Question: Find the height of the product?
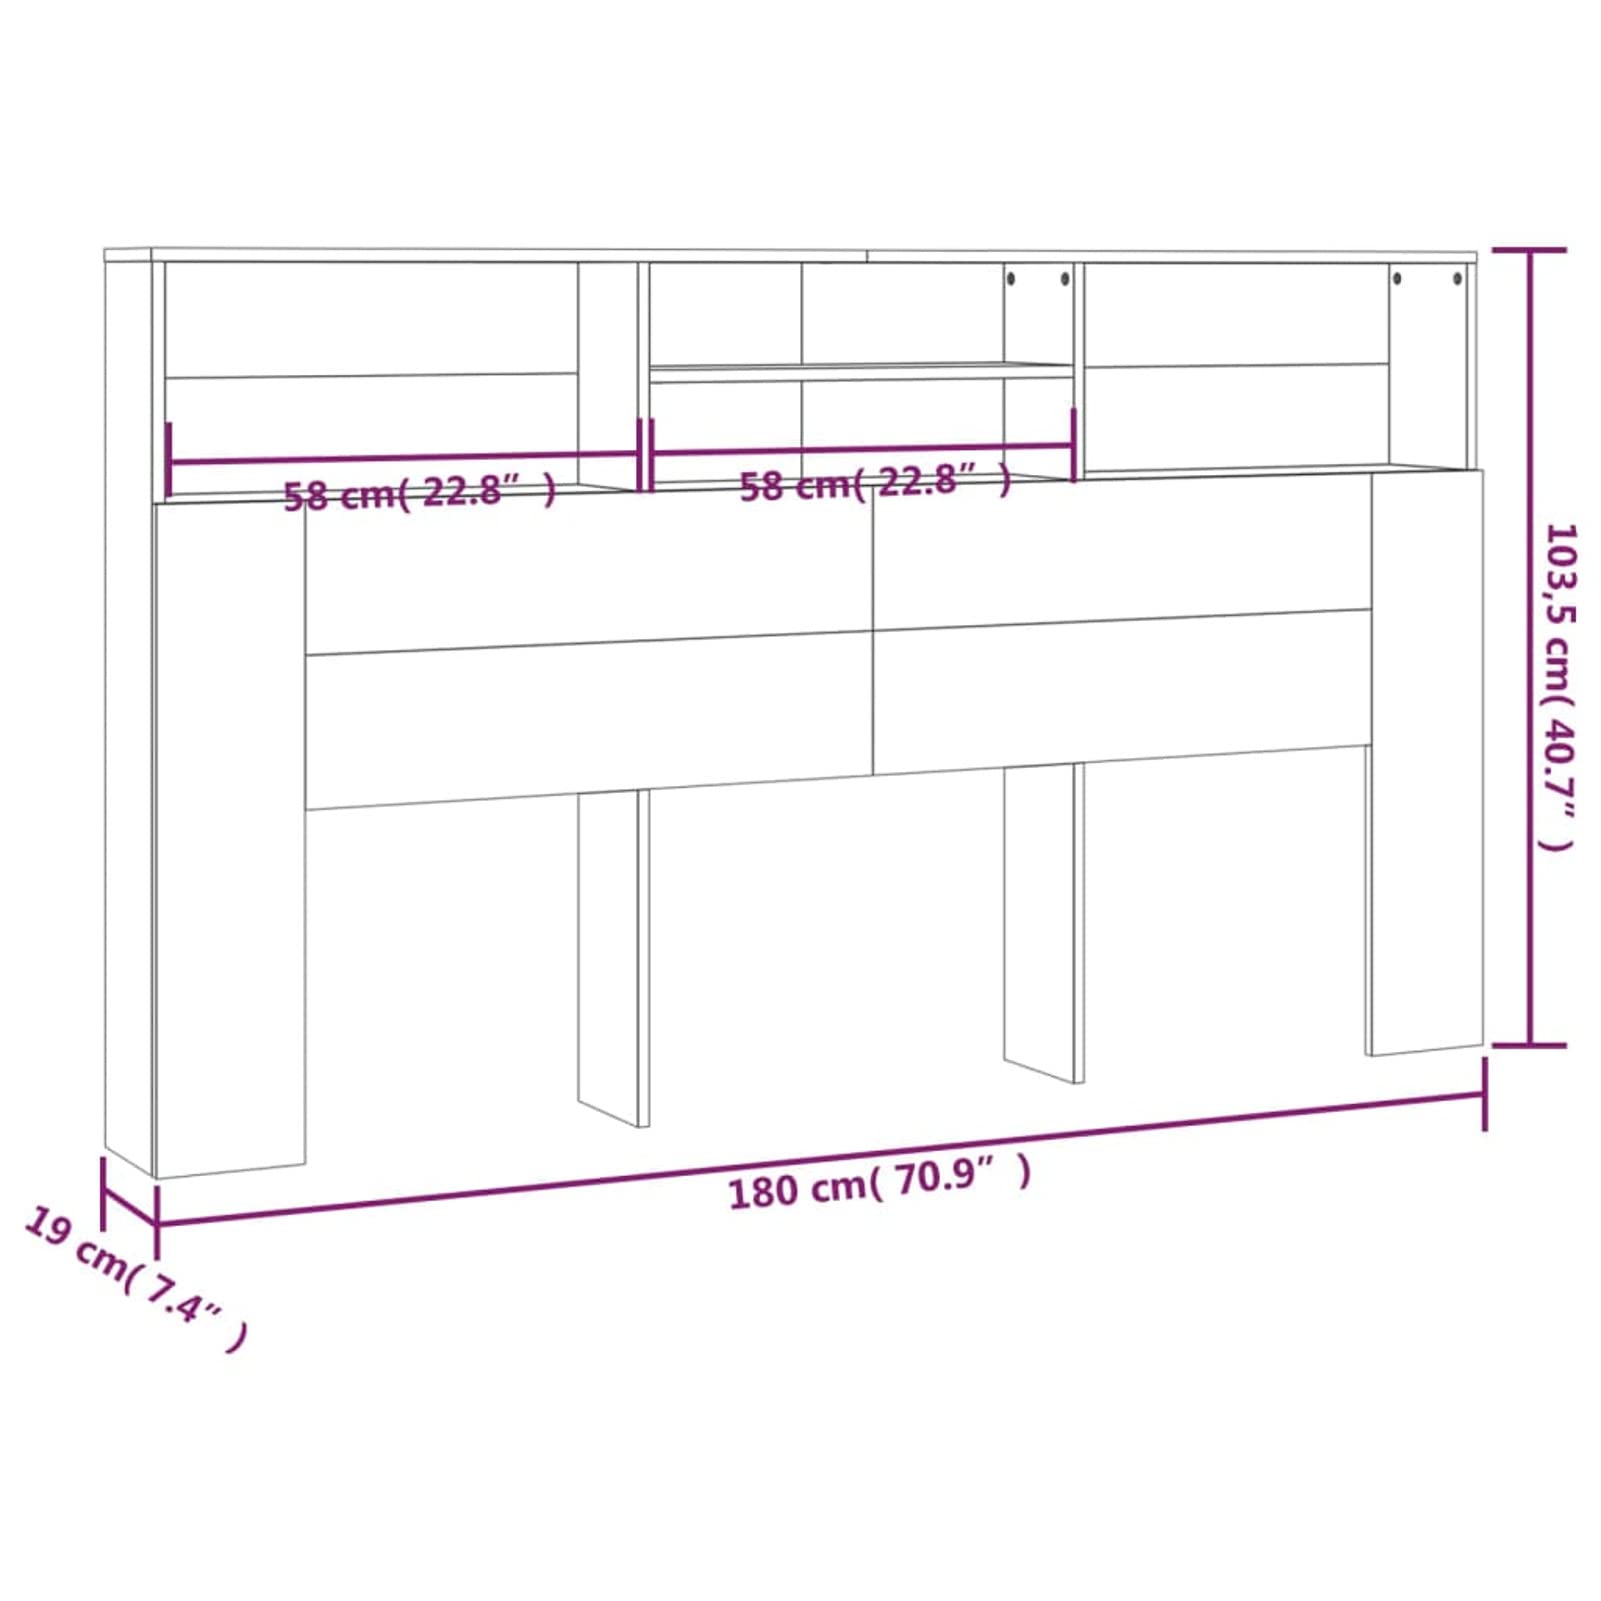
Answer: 103.5 centimetre